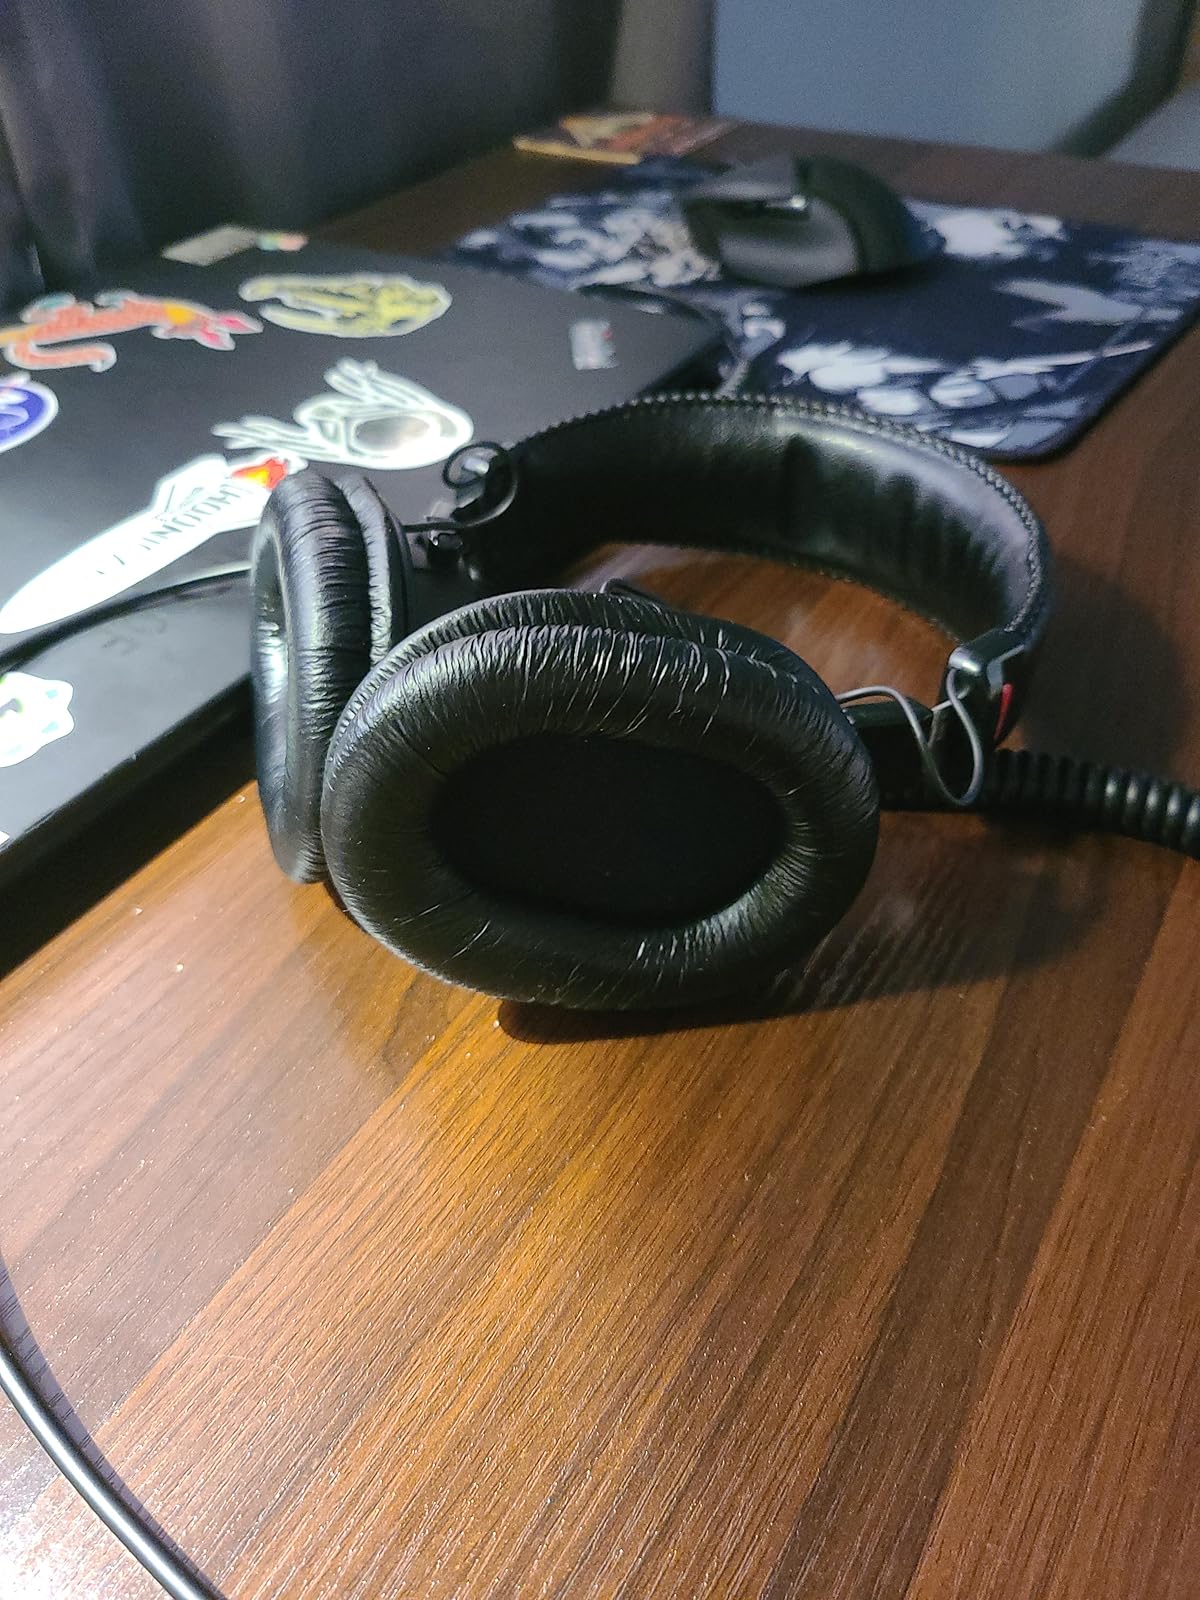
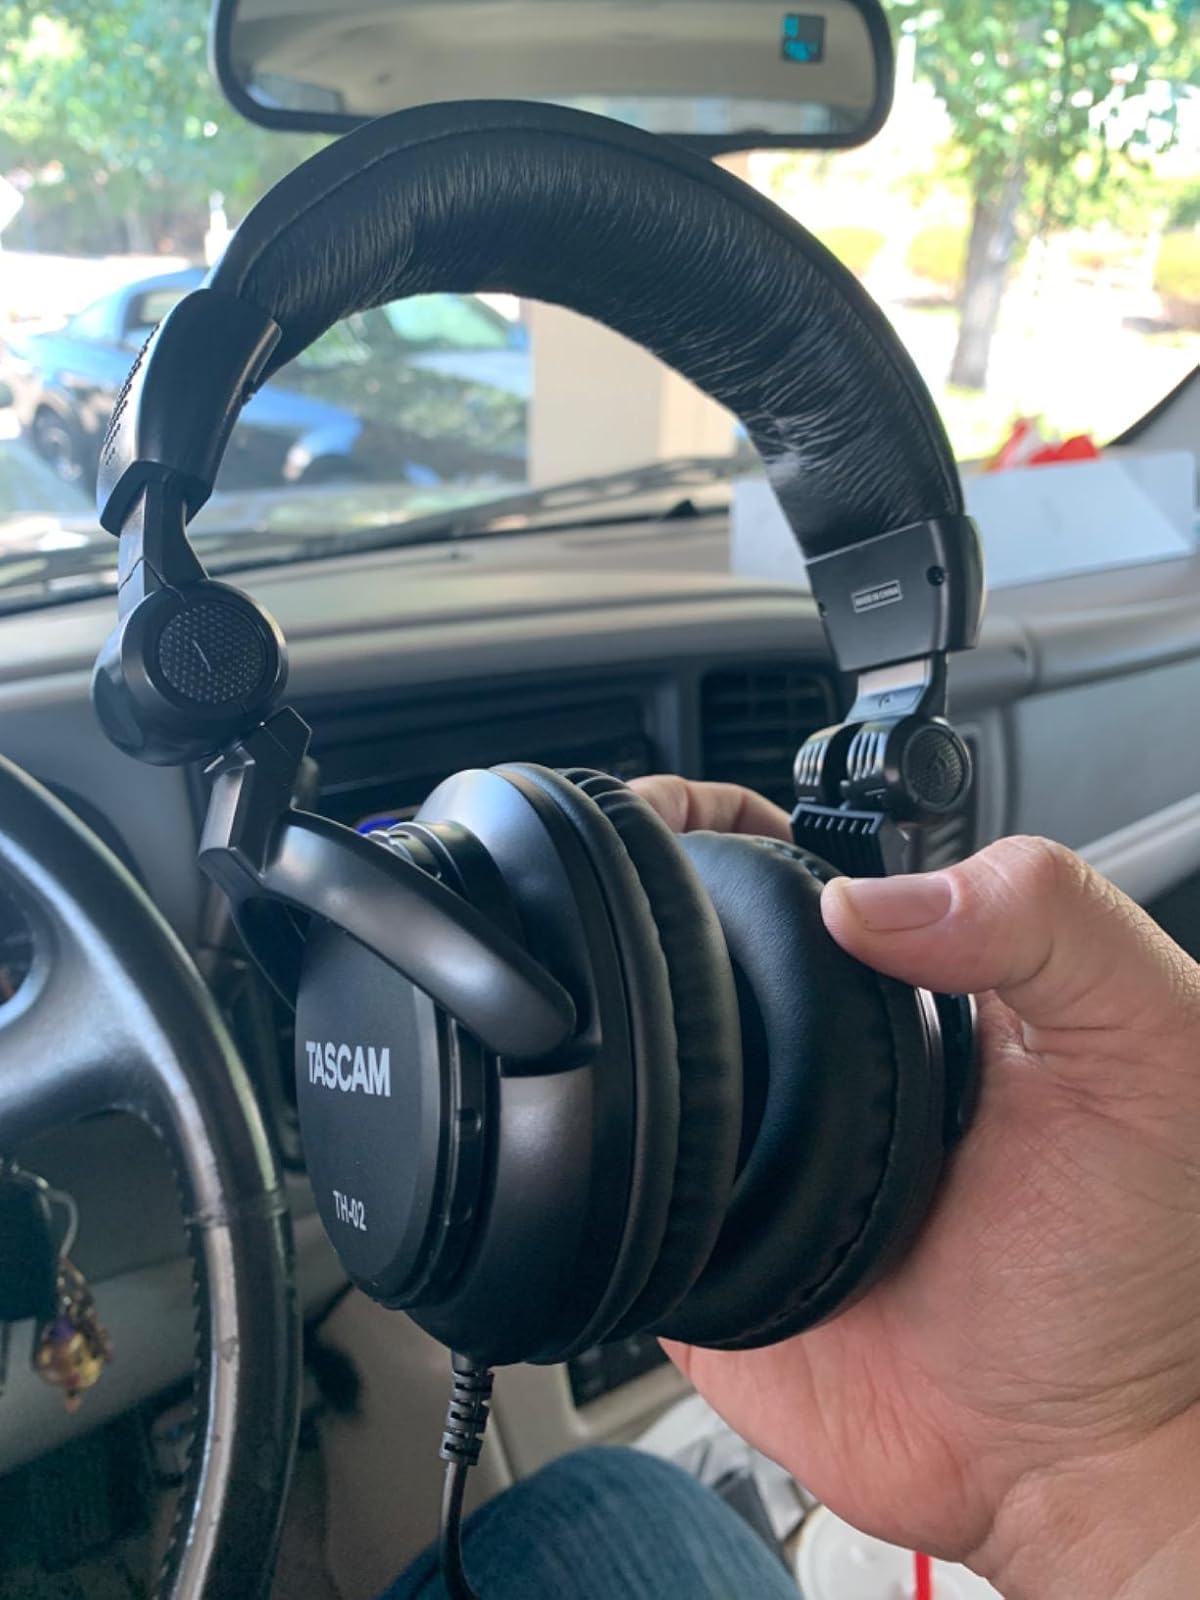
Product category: headphones
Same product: no